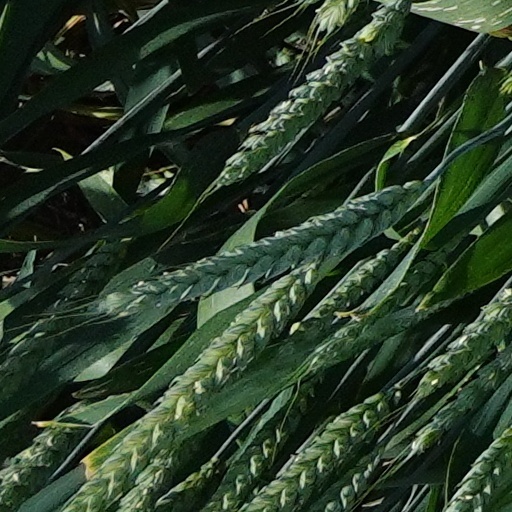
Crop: wheat